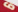
Number: 6